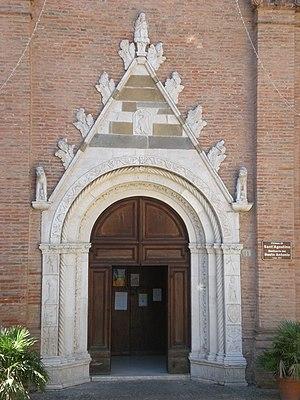
Les Marches historiquement incluses dans l'histoire des États pontificaux, sont un territoire riche en Cathédrales, Eglises et Abbayes ou Collégiales de différents ordres religieux. La plus grande partie des édifices ici recensés étant de style composite, nous avons choisi de catégoriser les ouvrages en fonction du style prédominant.
Marino di Marco Cedrino ou Marino Cedrini, ou encore Marinus Marci Cedrini, est un sculpteur et architecte italien d’origine vénitienne actif au XVᵉ siècle.